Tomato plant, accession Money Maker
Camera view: bottom (45 deg); turntable rotation: 150 degrees
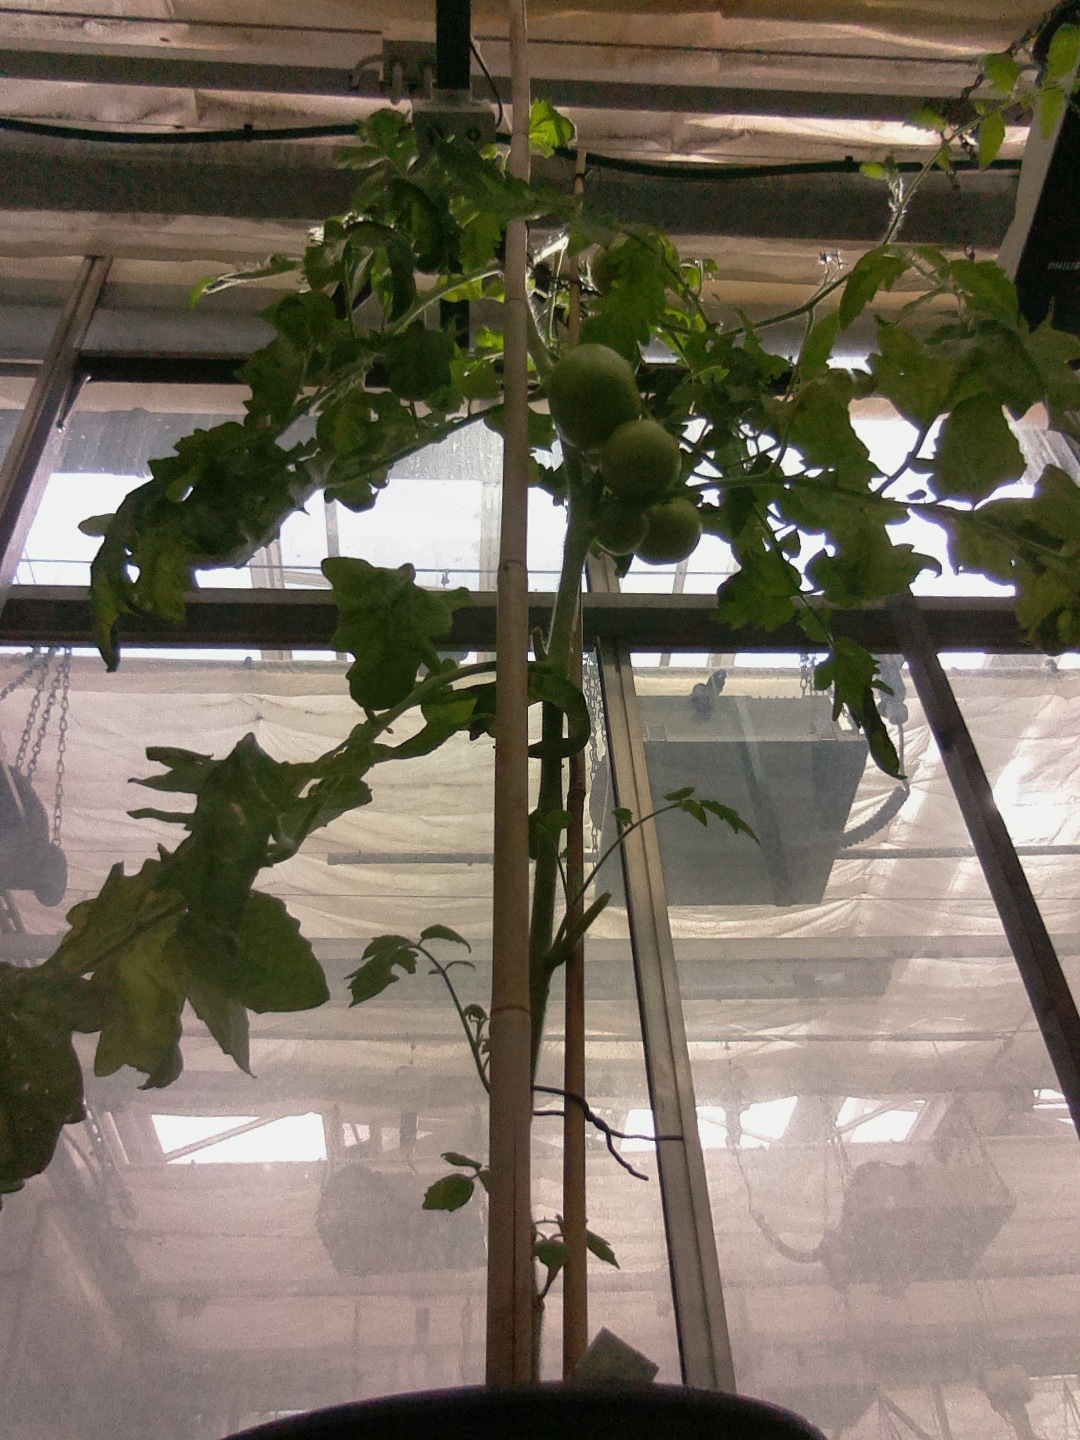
BBCH growth stage 78: 80% -90% of final fruit size